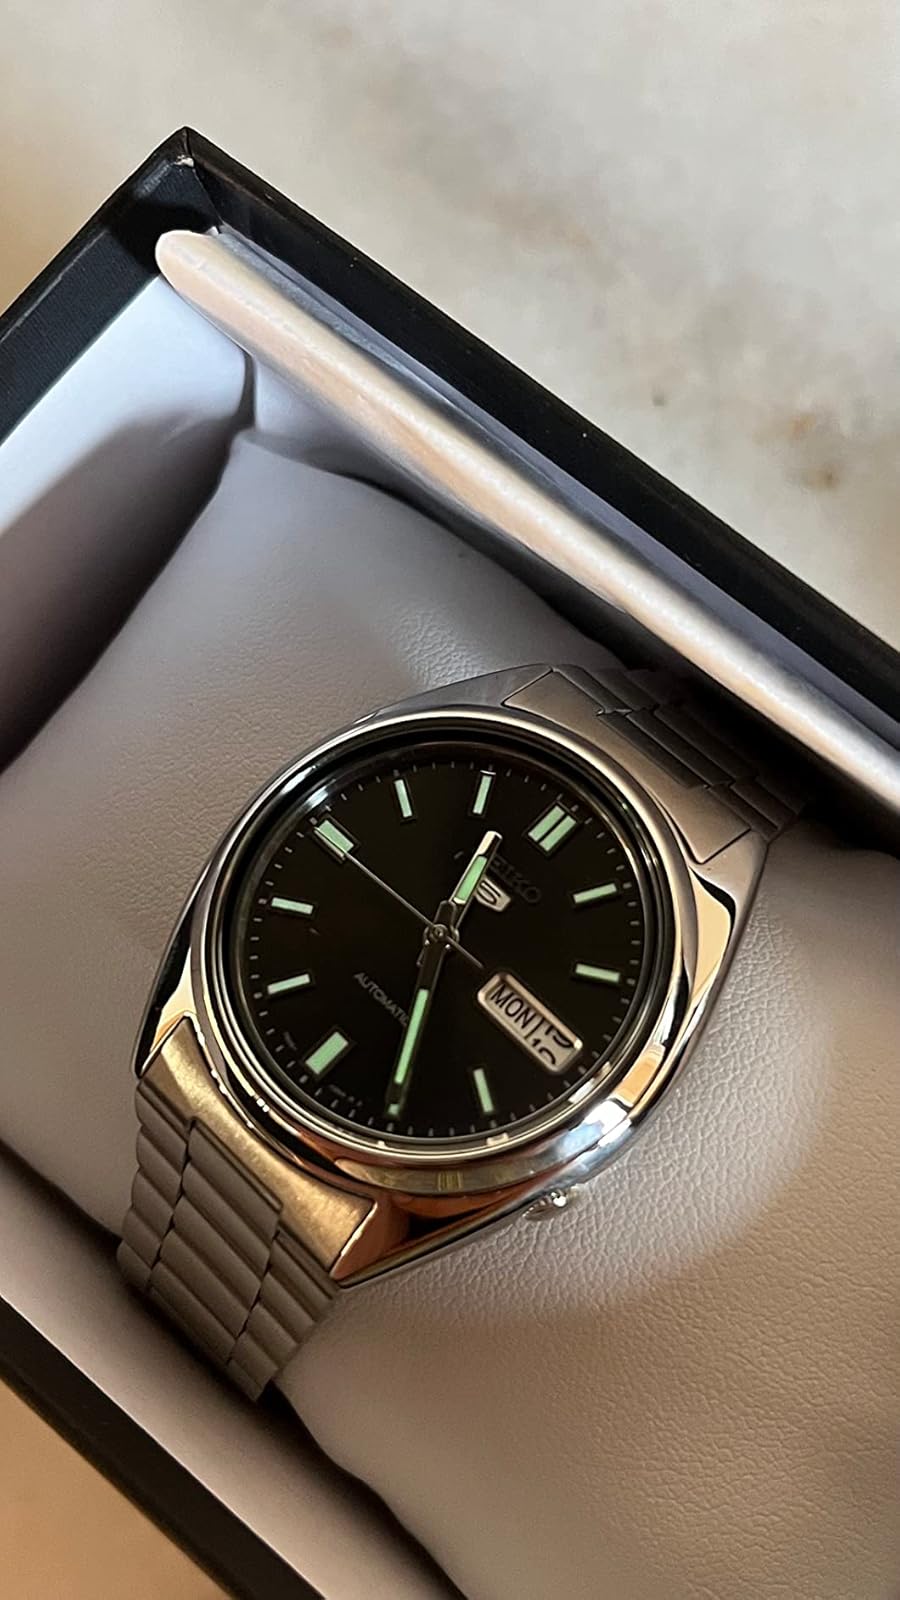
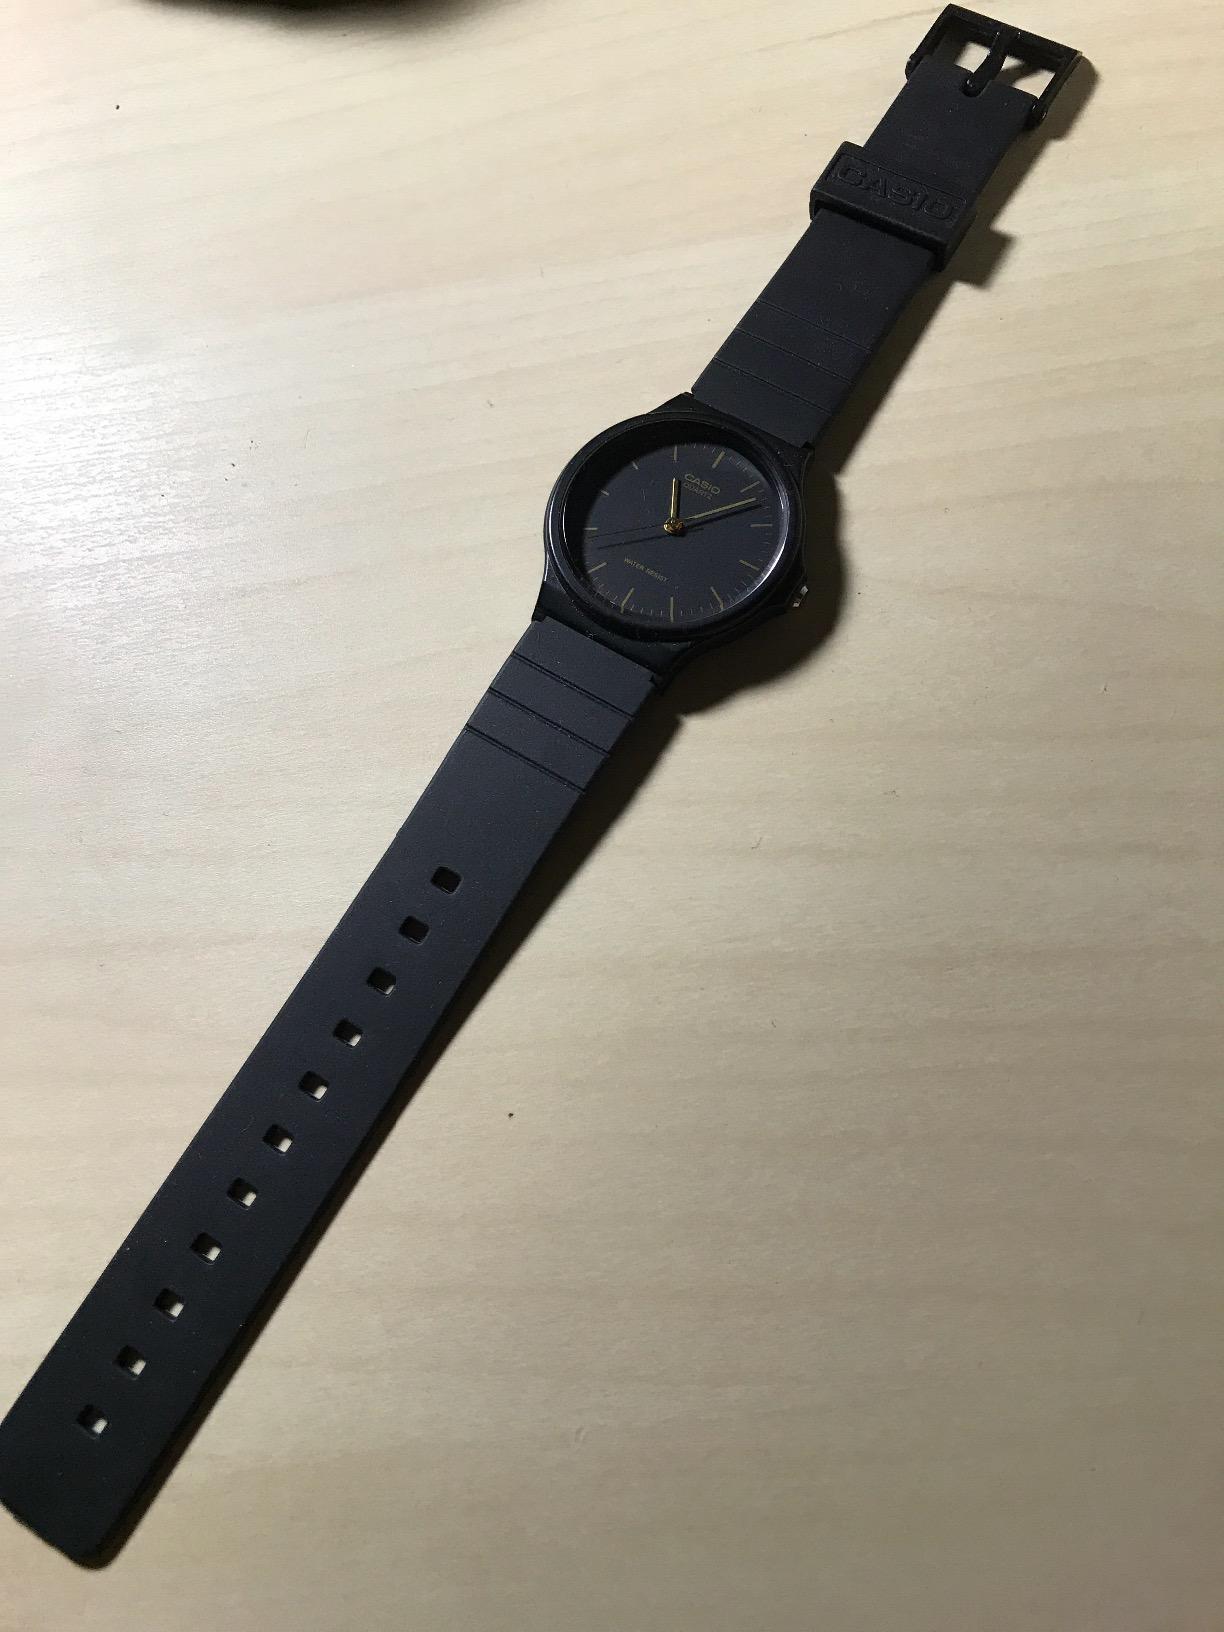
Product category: accessories_watch
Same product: no